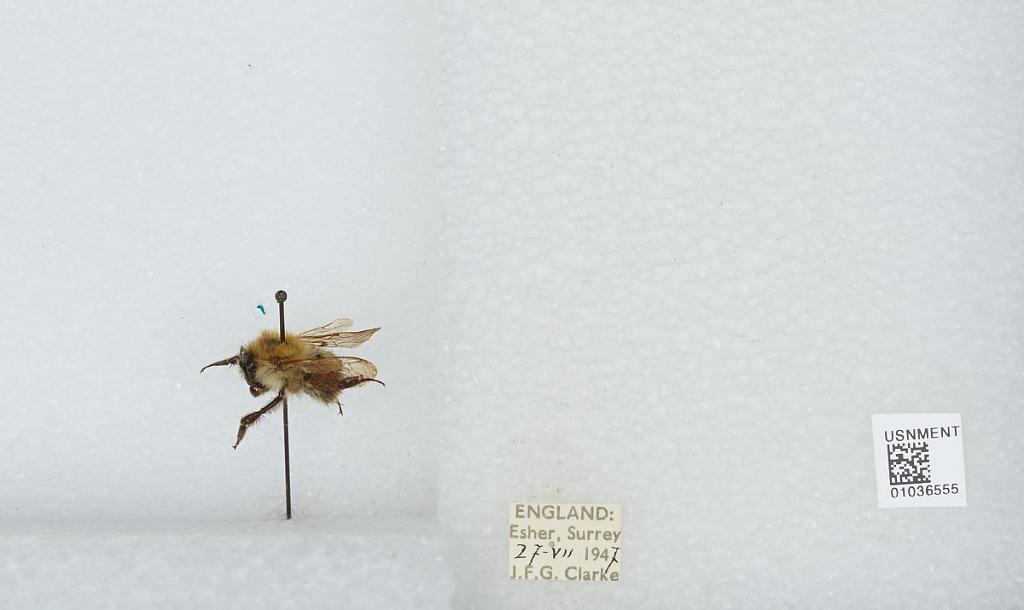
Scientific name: Bombus (Thoracobombus) pascuorum (Scopoli)
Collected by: J. Clarke
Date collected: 1947-7-27
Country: United Kingdom
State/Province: England
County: Surrey
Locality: Esher
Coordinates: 51.3691, -0.365